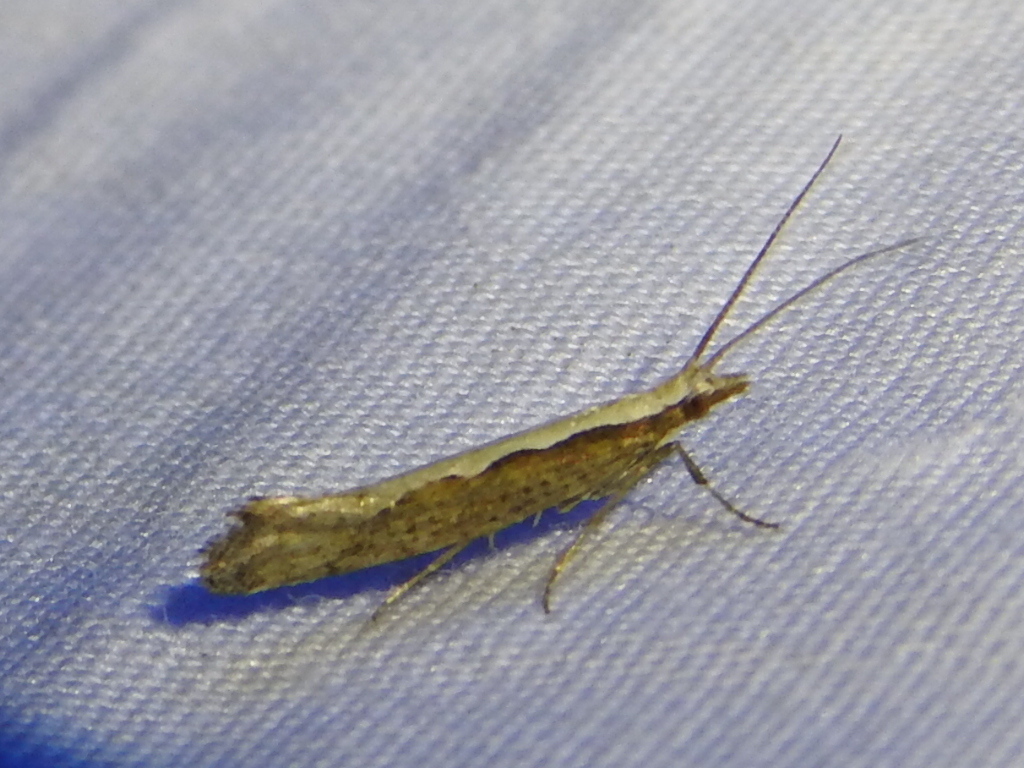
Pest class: diamondback_moth